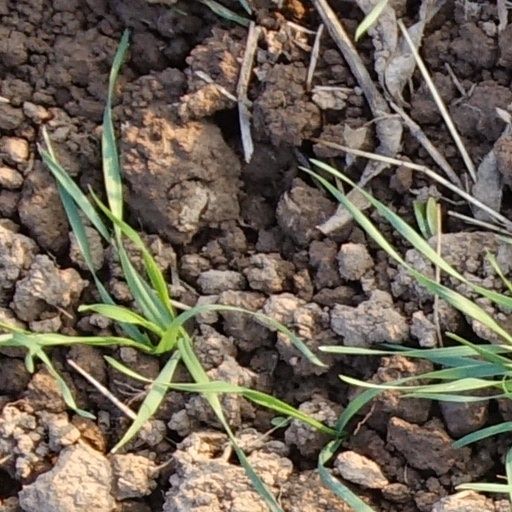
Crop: wheat